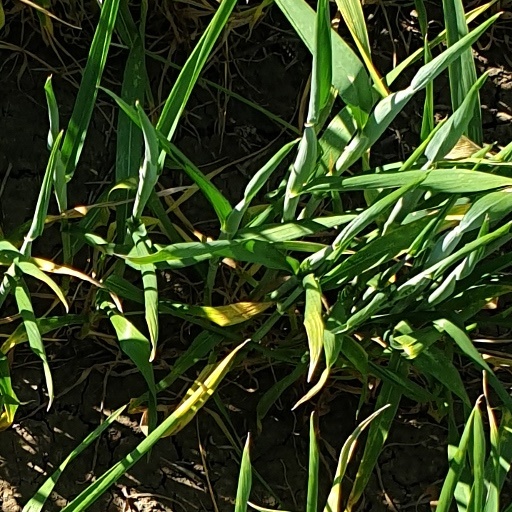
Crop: wheat